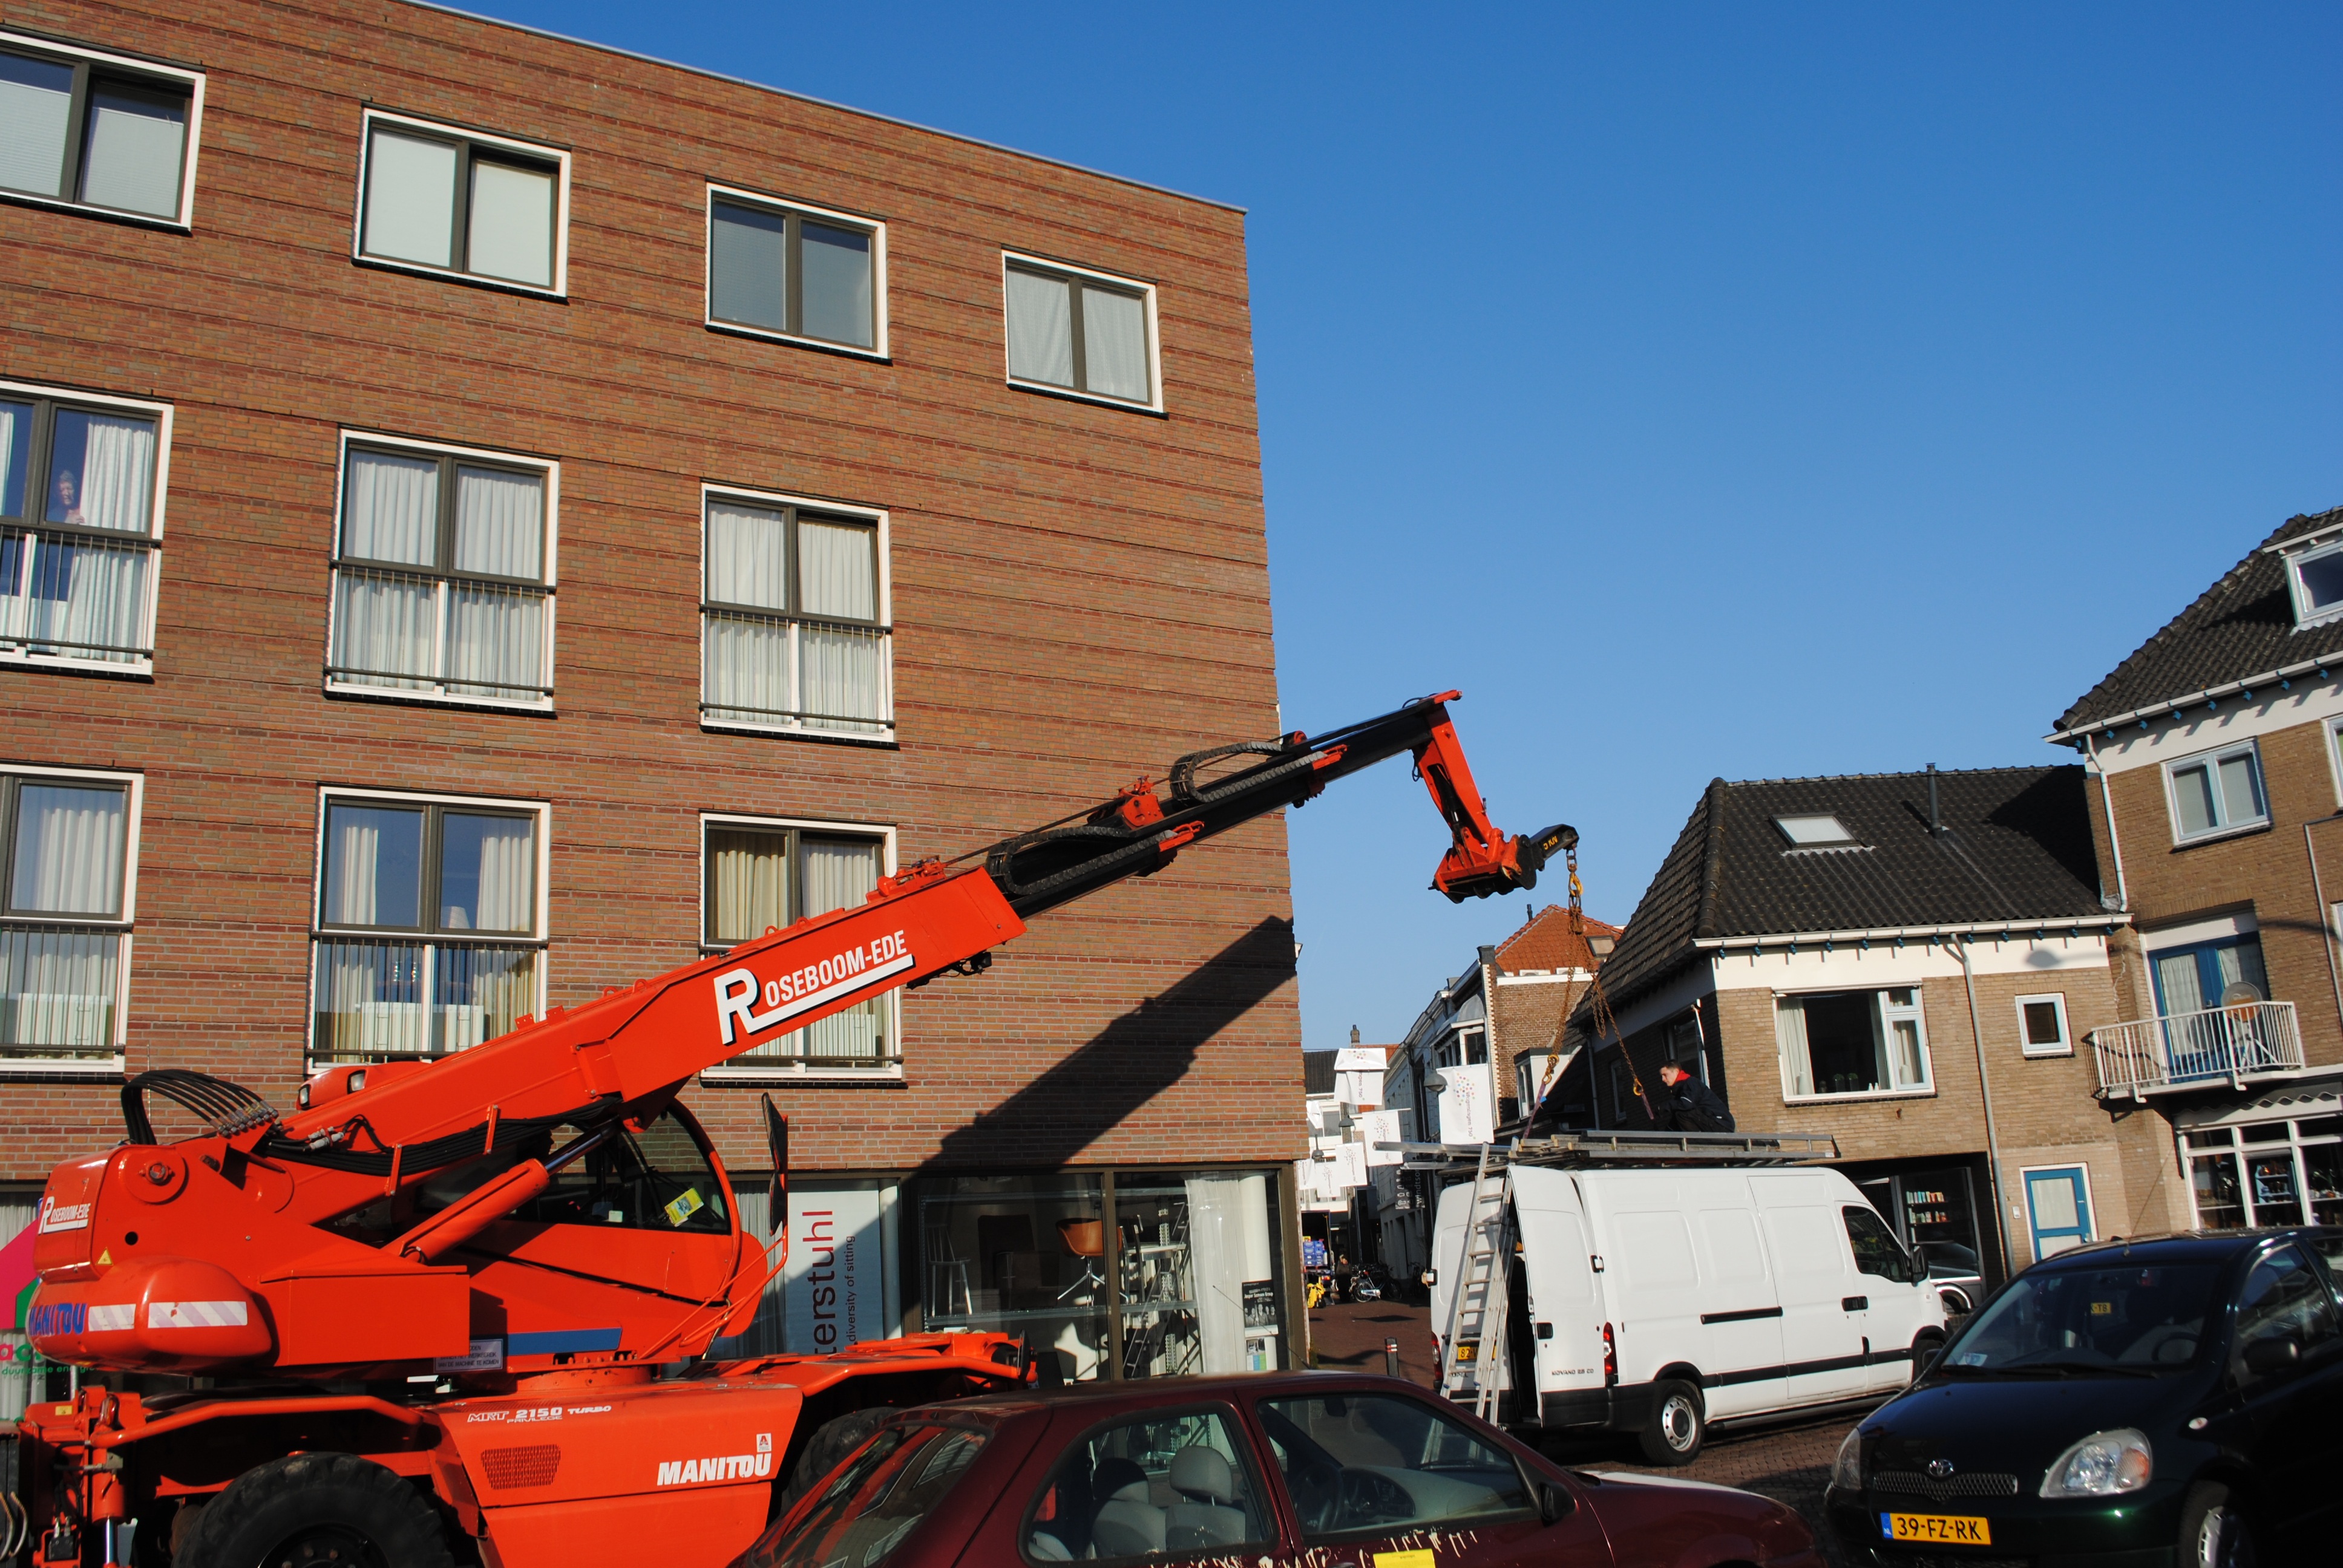
vehicle, crane, demolition, construction equipment, residential area, duurzaam, zonne energie, wageningen